Tosa-Ōtsu Station

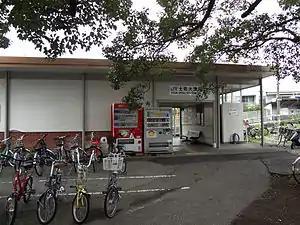
Tosa-Ōtsu Station in 2012

is a passenger railway station located in the city of Kōchi, Kōchi Prefecture, Japan. It is operated by JR Shikoku and has the station number "D41".